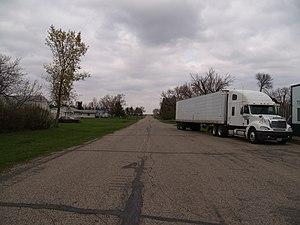
Caledonia est une census-designated place située dans le comté de Traill, dans l’État du Dakota du Nord, aux États-Unis. Sa population s’élevait à 39 habitants lors du recensement de 2010.